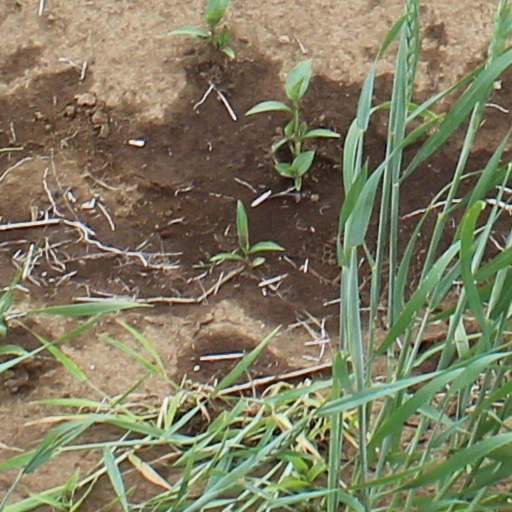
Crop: wheat